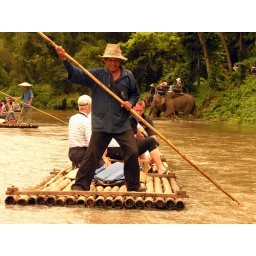
Rafts and elephants near elephant camp in northern Thailand.